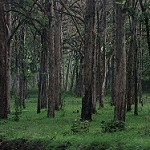
Label: forest